Woodley Park (Los Angeles)

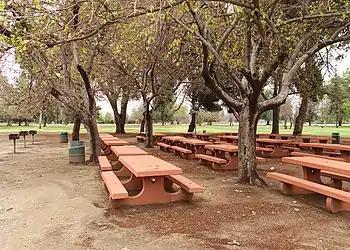
Picnic area in Woodley Park.

Woodley Park has five cricket grounds in the Leo Magnus Cricket Complex, and draws many of the best cricket players in the Los Angeles area.